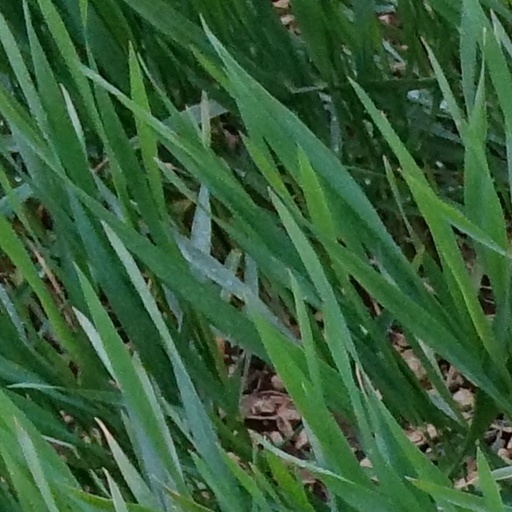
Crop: wheat